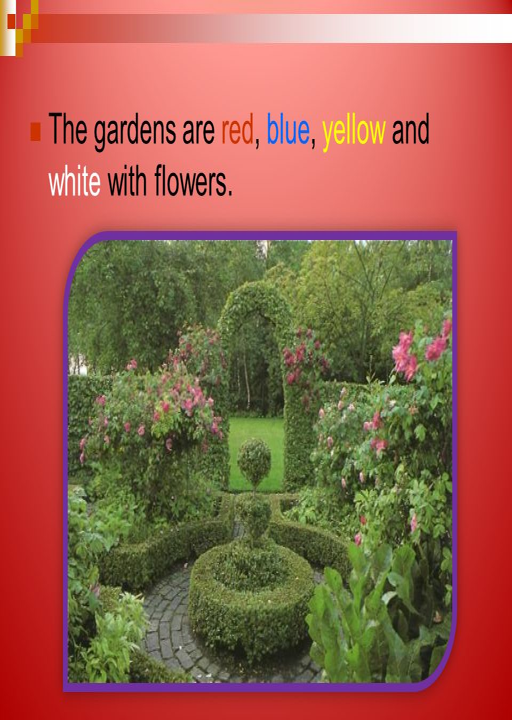
the gardens are red , blue , yellow and white with flowers .